Kalehe Territory

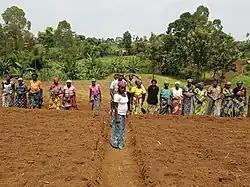
Kasheke farmer field, Kalehe Territory

In March 2007, a new armed group, the "Patriotes Résistants Congolais" (PARECO), emerged in Masisi Territory, comprising Hutu, Tembo, Hunde, and Nande combatants from Masisi, Rutshuru, and Walikale territories. PARECO quickly became one of the most influential self-defense groups in Kivu and was the first major Congolese militia to establish a presence in Kalehe Territory. Initially settling in Ziralo "groupement" villages like Lumbishi, Shandje, and Chambombo in September 2007, the group expanded to control the high plateaus of Kalehe by 2008. PARECO's primary objective was to combat Laurent Nkunda's CNDP forces, often receiving support from certain elements within the Armed Forces of the Democratic Republic of the Congo (FARDC). PARECO was divided into two main divisions: one in North Kivu and another in South Kivu. The South Kivu division had two battalions: one led by Colonel Matthieu Wegamiye Nzalihande, a former FARDC captain, who controlled the southern Kalehe highlands (Bushaku, Nyamugari, and Nyawaronga), and the other under Colonel Gwigwi Busogi, who managed the northern sector (Shandje, Lumbishi, Ramba, and Chambombo). In Kalehe, PARECO was composed primarily of Rwandophone Hutus, which led to its perception as a militia defending Hutu interests.